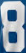
Number: 8